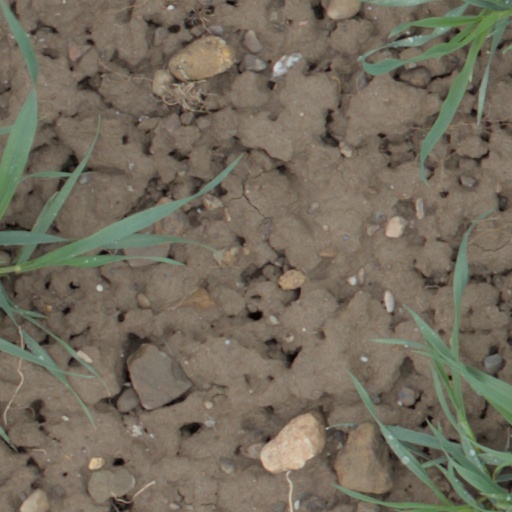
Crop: wheat